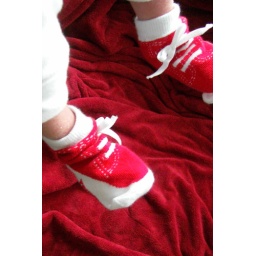
Nothing says confidence in styleh like some bright red shoes paired with a simple white outfit.